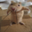
Label: mouse